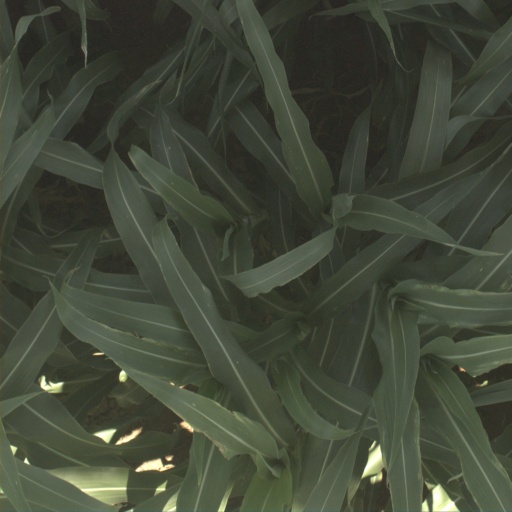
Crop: sorghum